Pau López

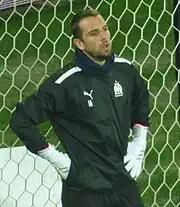
López with Marseille in 2022

On 8 July 2021, López was loaned to Ligue 1 club Marseille for the upcoming season, with an option to buy in the summer of 2022. Facing competition from experienced Steve Mandanda, he made his debut on 11 September in a 2–0 win away to Monaco, and retained his place over the France international throughout the campaign.